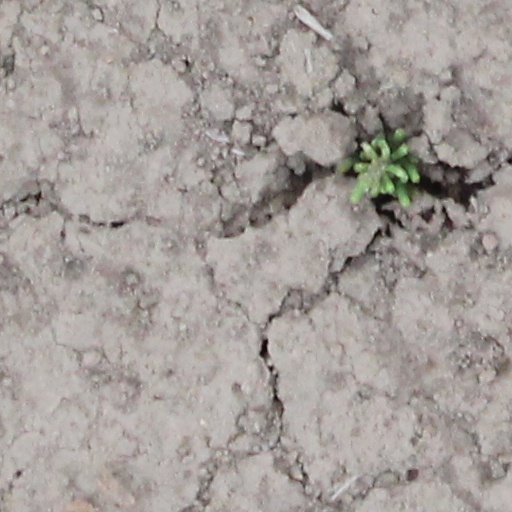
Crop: wheat